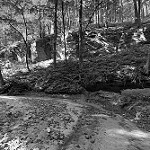
Label: B & W